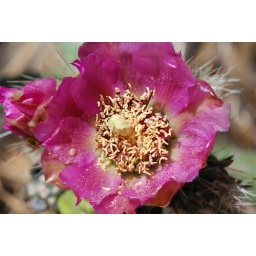
Hot pink cholla blossoms cover the walking stick, or cane, cholla in mid-summer. NPS photo by Sally King.